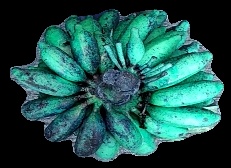
Variety: rasbale
Grade: grade3